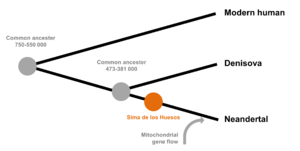
Reconstruction des différentes lignées humaines d'après l'ADN retrouvé à la Sima de los Huesos
Le terme ADN fossile fait référence à l'ADN provenant d'un échantillon très ancien, comme les fossiles. L'étude de l'ADN fossile est utilisée en paléogénétique et en génétique des populations. En 2016, les restes d'ADN humains les plus anciens qui ont pu être récupérés et analysés appartiennent aux prénéandertaliens de la Sima de los Huesos, un aven de la sierra d'Atapuerca en Espagne, et sont âgés de 430 000 ans. L'ADN d'un fossile d'un cheval de 700 000 ans a également pu être analysé. Bien que dans les années 1990, certains scientifiques aient pu croire avoir réussi à construire des séquences d'ADN d'échantillons vieux de plusieurs millions d'années grâce à la technique PCR, on s'accorde aujourd'hui à dire qu'ils avaient en fait été contaminés par l'intervention humaine, et que l'ADN ne parvient pas à résister à une telle échelle de temps.
Le site préhistorique de la sierra d'Atapuerca représente un ensemble de gisements très importants pour la connaissance de la Préhistoire ancienne en Europe. Situés sur la commune d'Atapuerca, près de Burgos, dans le nord de l'Espagne, ces gisements paléolithiques ont livré de nombreux restes fossiles dont ceux qui ont permis la définition d’Homo antecessor, le plus ancien représentant du genre Homo décrit à ce jour en Europe.
La Sima de los Huesos signifie en espagnol « gouffre aux ossements » et désigne un aven qui contient un gisement paléolithique âgé de 430 000 ans. Sa richesse en fossiles en fait la source d'information principale de la paléoanthropologie de cette période en Europe. La cavité est constituée d'une chambre au fond d'un puits de 14 mètres et a été creusée par une ancienne rivière souterraine dans la Cueva Mayor de la sierra d'Atapuerca en Espagne, massif classé au patrimoine mondial.
L'Homme de Denisova, ou Dénisovien, est une espèce éteinte du genre Homo, identifiée par analyse génétique en mars 2010 à partir d'une phalange humaine fossile datée d'environ 41 000 ans, trouvée dans la grotte de Denisova, dans les montagnes de l'Altaï en Sibérie.
L'Homme de Néandertal, ou Néandertalien, est une espèce éteinte du genre Homo, qui a vécu en Europe, au Moyen-Orient et en Asie centrale, jusqu'à environ 30 000 ans avant le présent. Selon une étude génétique publiée en 2016, il partage avec l'Homme de Denisova un ancêtre commun remontant à environ 450 000 ans. Cet ancêtre partage lui-même avec Homo sapiens un ancêtre commun remontant à environ 660 000 ans. Les plus anciens Néandertaliens fossiles reconnus comme tels sont ceux de la Sima de los Huesos, datés de 430 000 ans.
Aroeira 3 est un crâne néandertalien ancien fragmentaire d'environ 400 000 ans, découvert en 2014 dans la grotte d'Aroeira à Torres Novas au Portugal. Sa morphologie ne correspond à aucune autre forme de référence mais montre cependant quelques traits néandertaliens. Il s'ajoute à d'autres crânes contemporains aux caractéristiques propres comme ceux de Tautavel, de la Sima de los Huesos, de Ceprano, et confirme la diversité des groupes humains en Europe au Pléistocène moyen, au détriment d'un scénario d'évolution linéaire depuis Homo heidelbergensis. Il était accompagné d'outils de pierre de mode 2 et d'os d'animaux calcinés, suggérant une maitrise du feu.